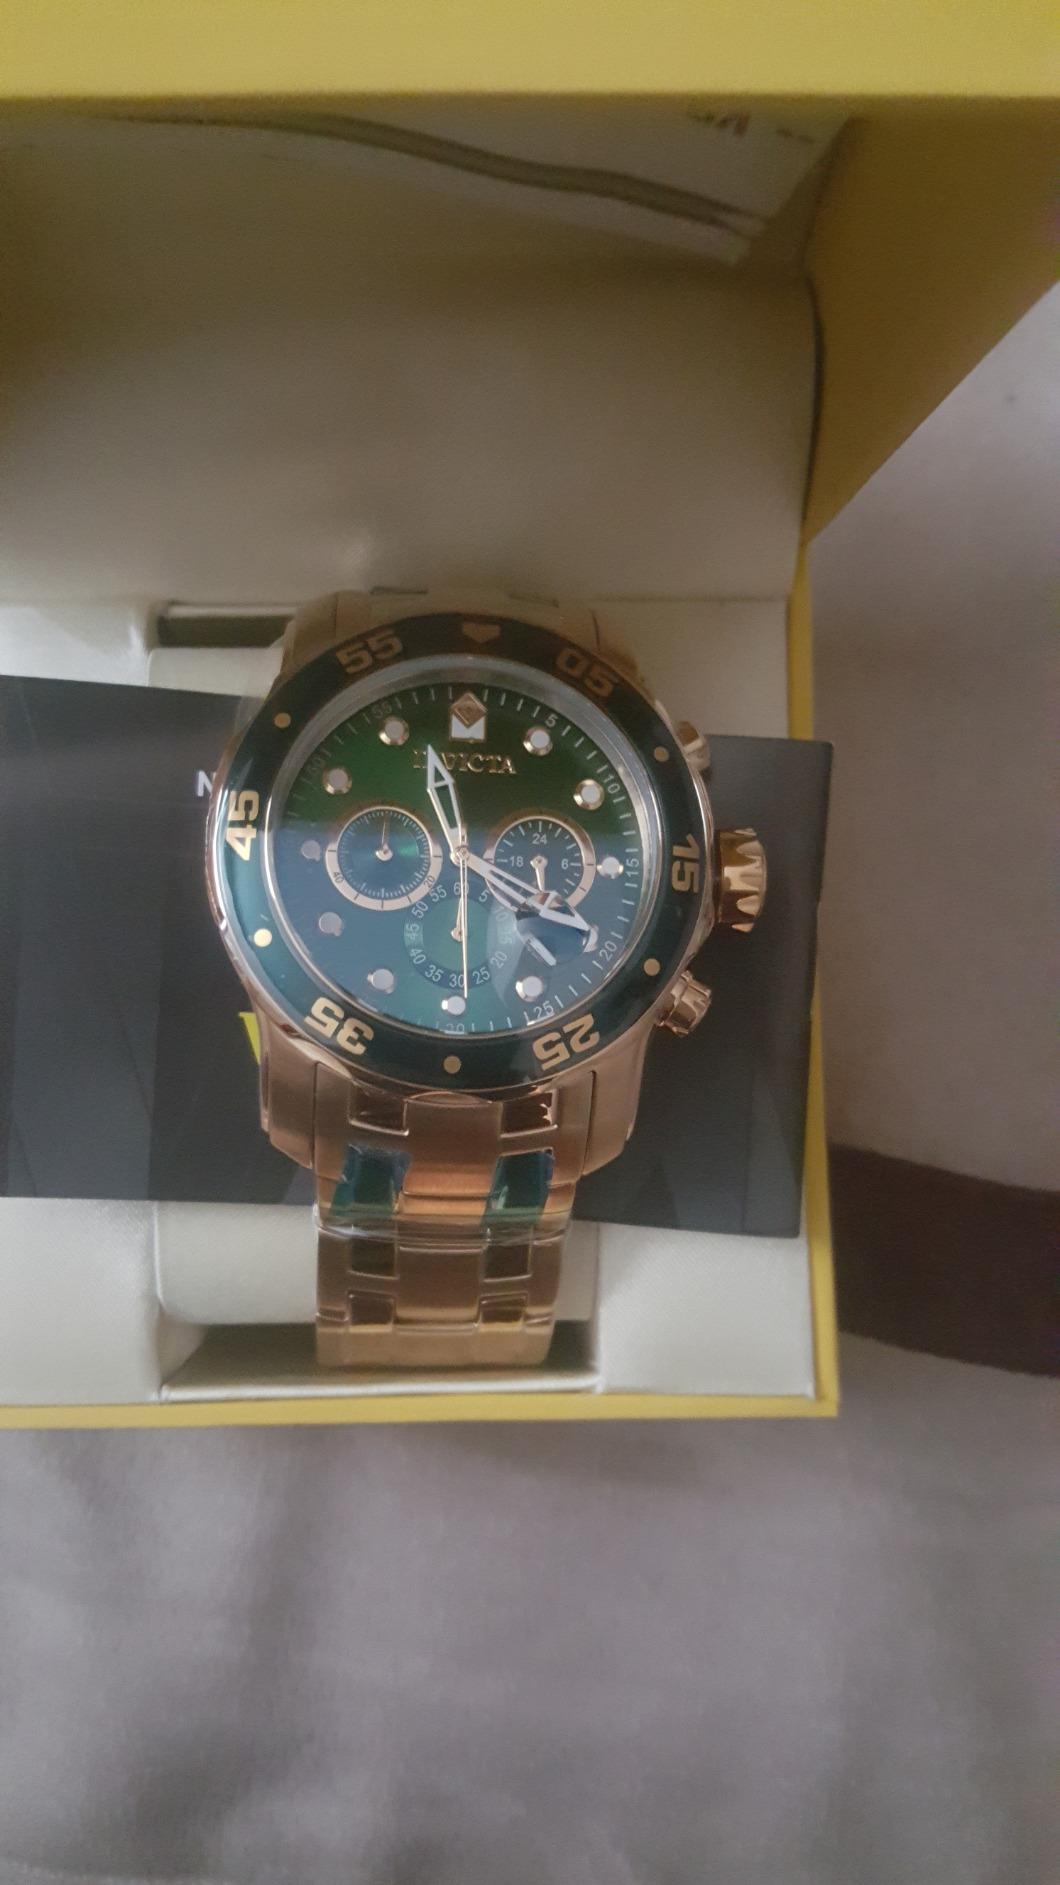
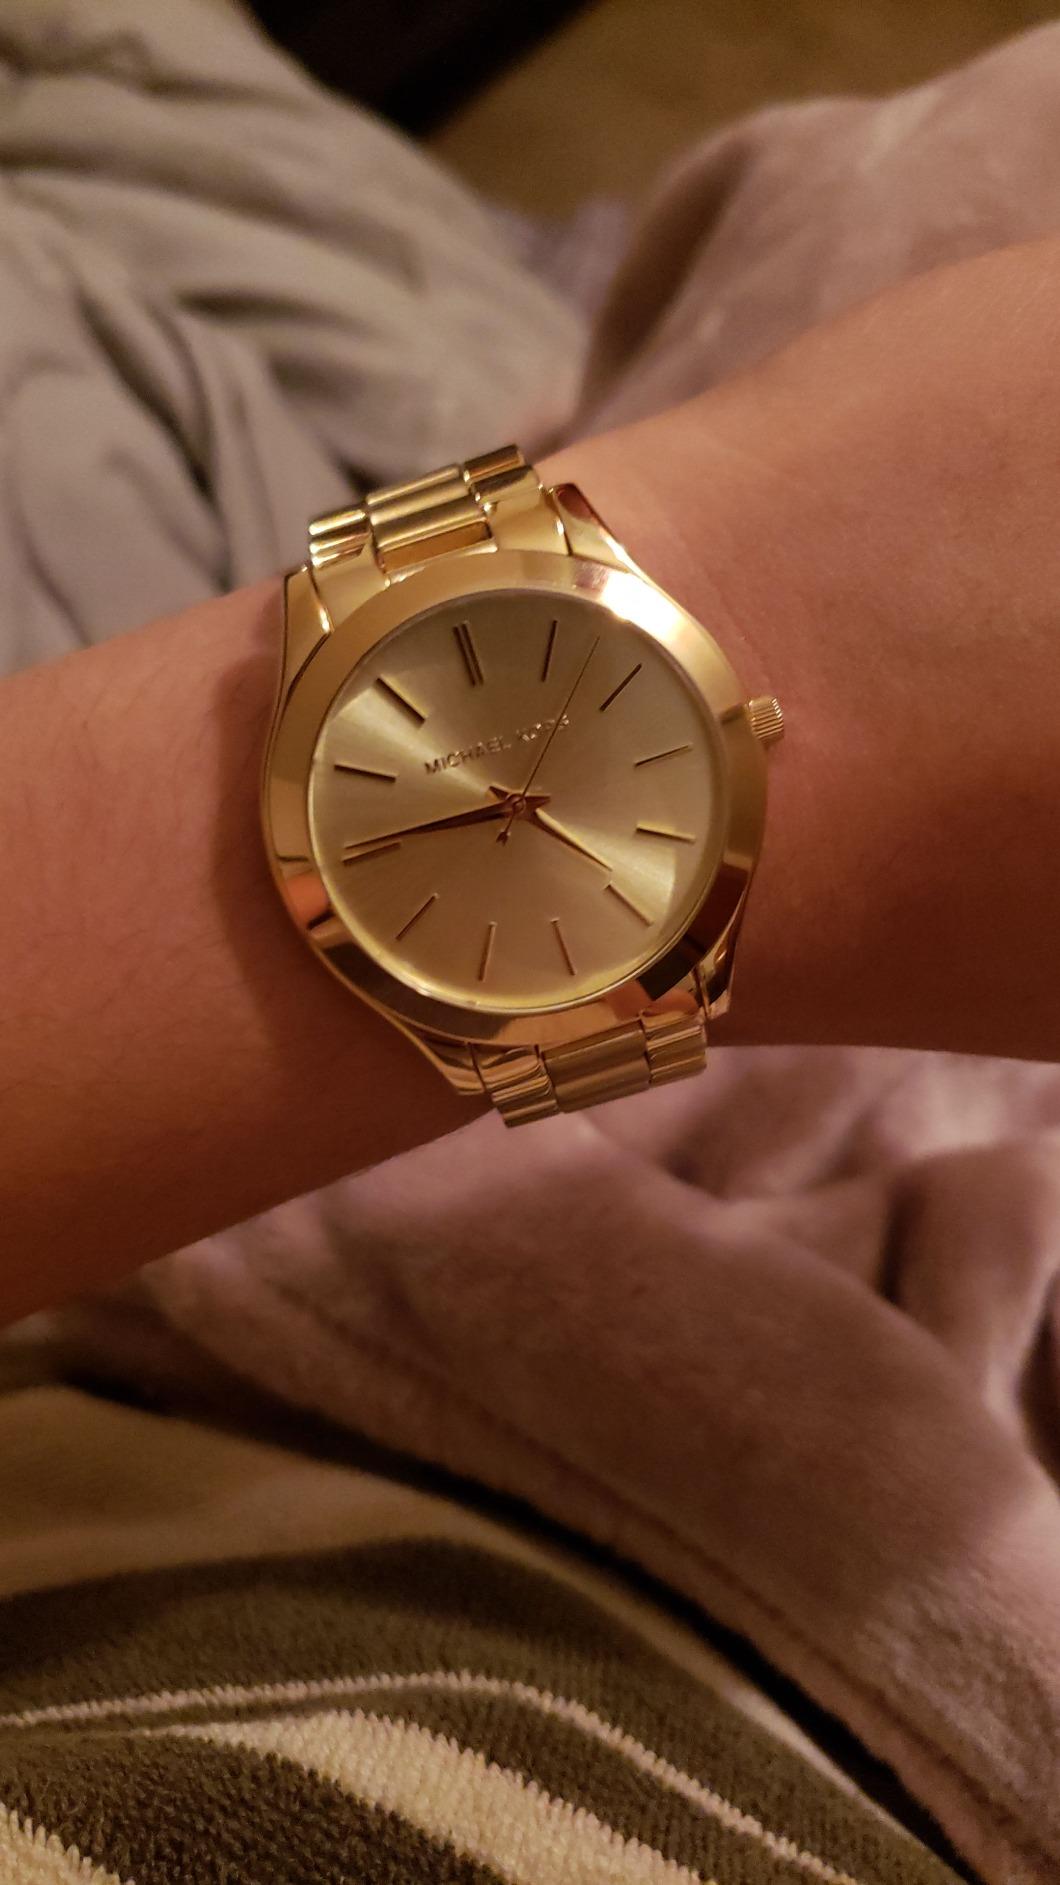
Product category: accessories_watch
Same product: no